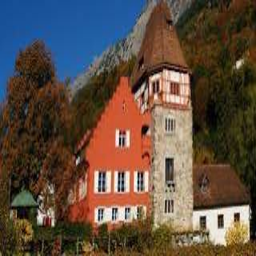
Red House